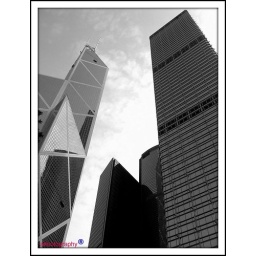
the bank of china tower (3rd tallest building in HK) facing the cheung kong center (7th tallest building in HK)